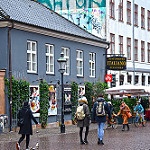
Label: street